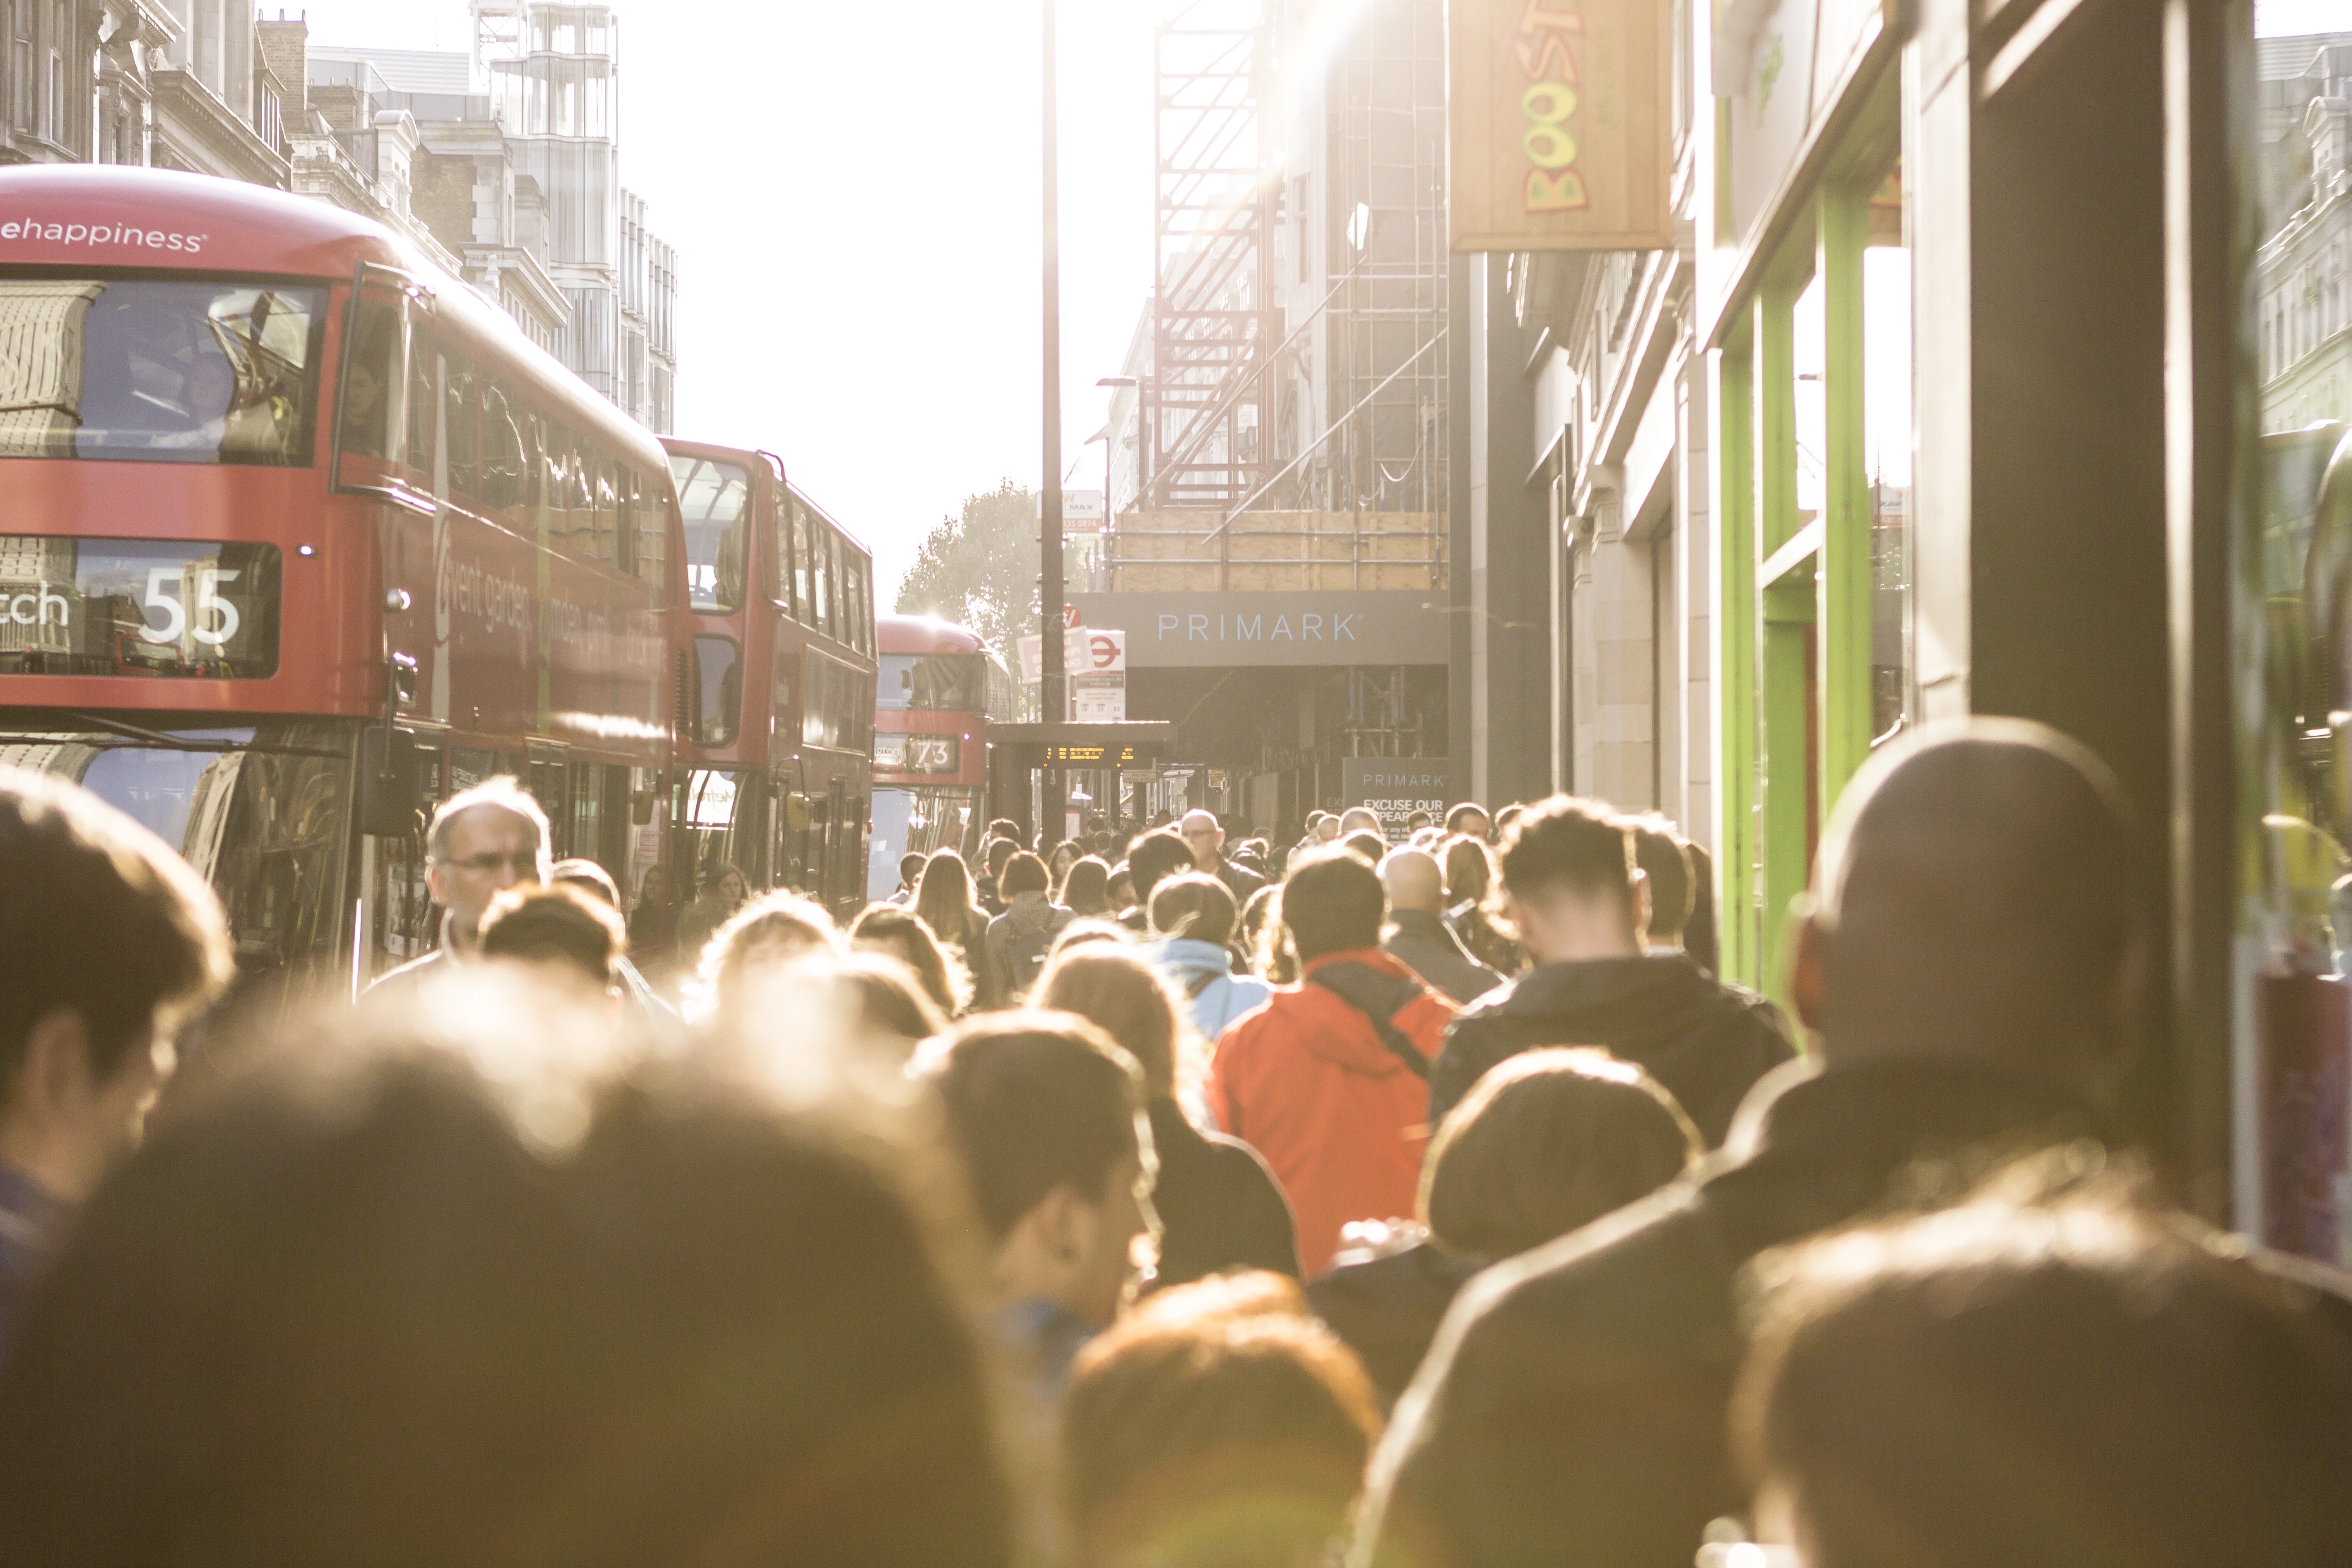
city, urban, crowd, cityscape, tourist, uk, england, london, british, britain, london city, london street